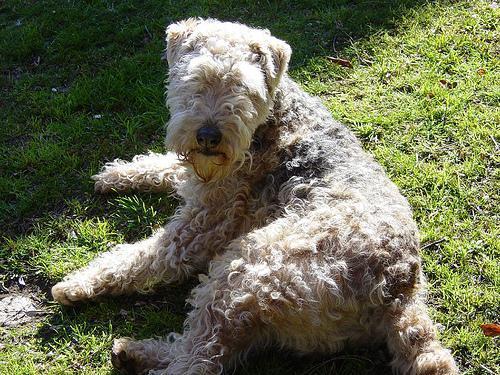
Lakeland_terrier